Walton Castle

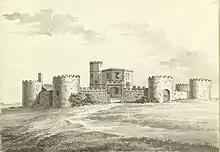
Walton Castle in 1788 drawn by Samuel Hieronymus Grimm

In the early 19th century, the manor of Walton in Gordano, including Walton Castle was bought by Philip John Miles who also held properties and extensive estates elsewhere including Kings Weston House, Leigh Court, Cardigan Priory and Underdown in Ledbury, Herefordshire, whence his family had originally come.